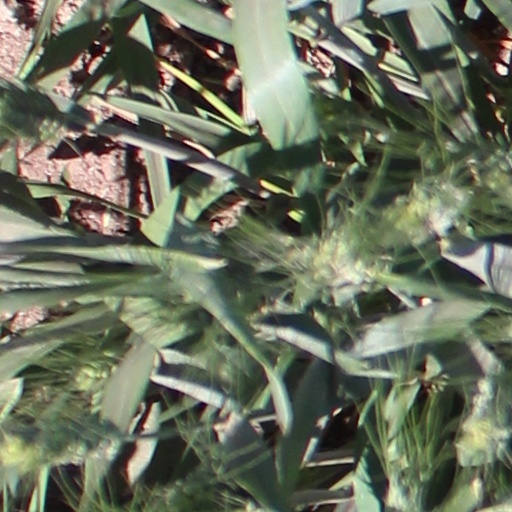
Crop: wheat